UpStage

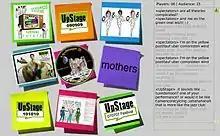
Screengrab from "Vita Cyberformativa", by Miljana Peric, performed at the UpStage 10th Birthday Party, 9 January 2014

UpStage is an open-source server-side application specifically designed for Cyberformance: multiple artists collaborate in real time via the UpStage platform to create and present live theatrical performances, for audiences who can be online or in a shared space and who can interact with the performance via a text chat tool. It can also be understood as a form of digital puppetry. UpStage is the first open-source platform designed specifically for avatar performances.